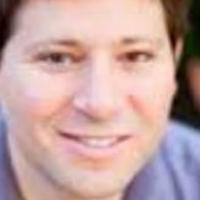
Age group: age 31-40